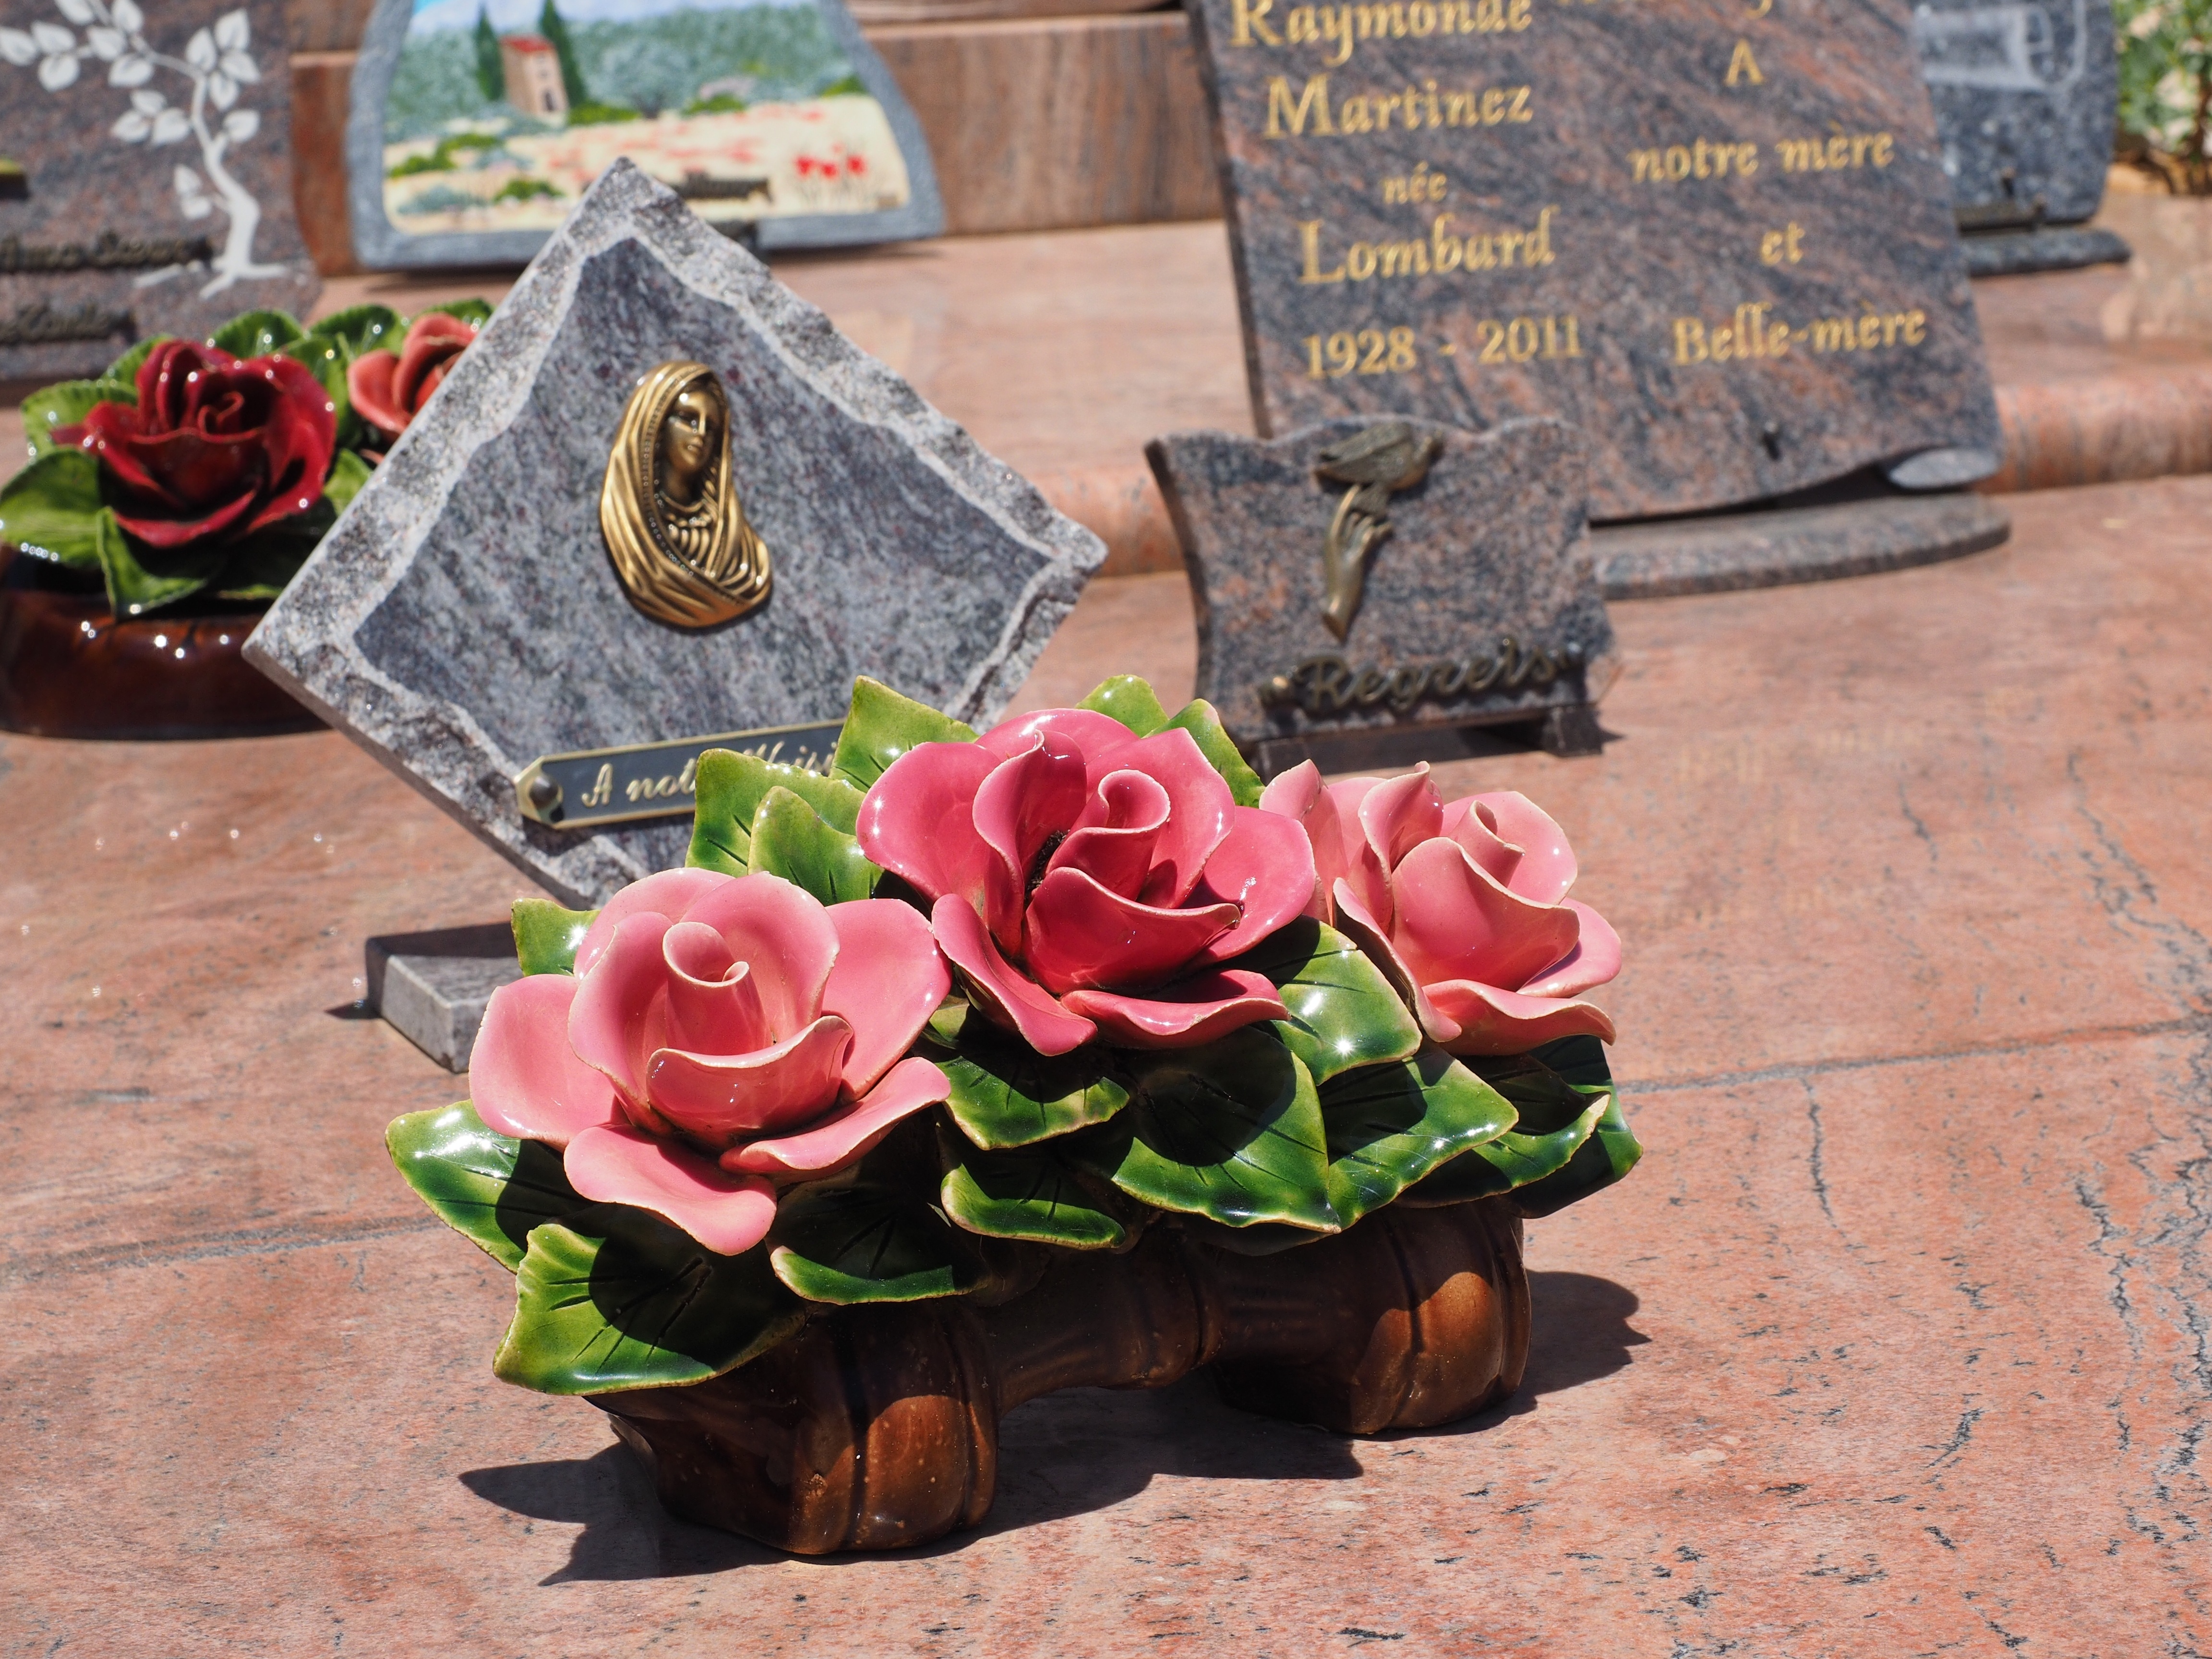
plant, flower, cemetery, flowers, jewellery, roses, memorial, art, gravestone, commemorate, carving, roussillon, graves, floristry, mourning, farewell, memorial stone, grave decoration, grabschmuck, floral decorations, old cemetery, family grave, memorial stones, memorial tablets, unforgotten, floral design, flower arranging